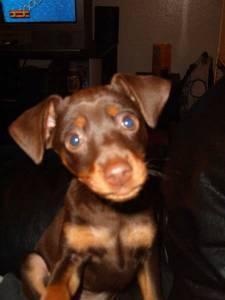
miniature pinscher